Pretkalpa

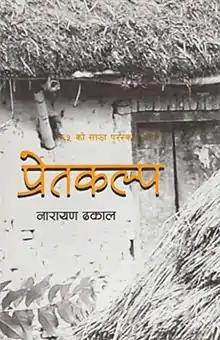
Cover page of the book

Pretkalpa is a 2007 Nepali historical fiction novel by Narayan Dhakal. It was published in 2007 by Sajha Prakashan and won the Sajha Puraskar, . The novels depicts the life of people of a town in the "Kanth" (outskirts of Kathmandu) during the early 20th century.